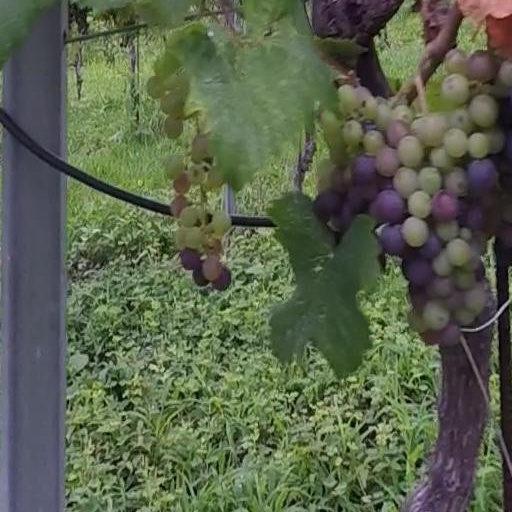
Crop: grape